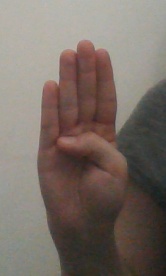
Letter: kaaf